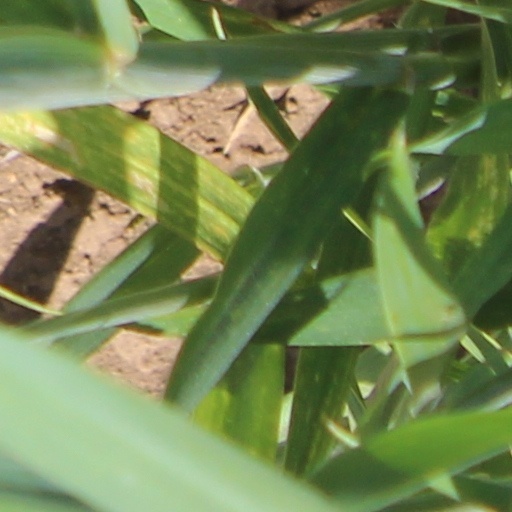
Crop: wheat